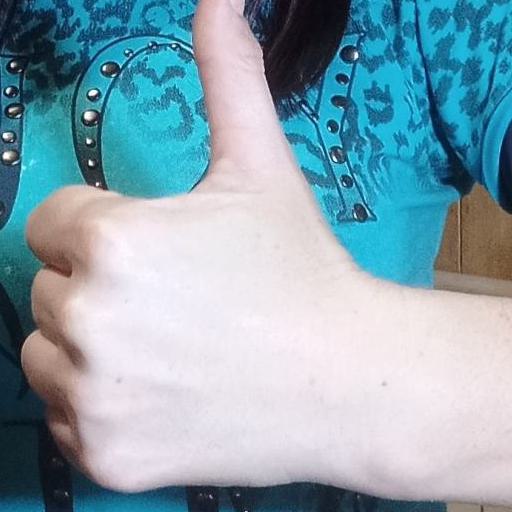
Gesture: like